Sex-determination system

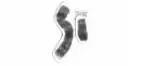
Human male XY chromosomes after G-banding

The XX/XY sex-determination system is the most familiar, as it is found in humans. The XX/XY system is found in most other mammals, as well as some insects. In this system, females have two of the same kind of sex chromosome (XX), while males have two distinct sex chromosomes (XY). The X and Y sex chromosomes are different in shape and size from each other, unlike the rest of the chromosomes (autosomes), and are sometimes called allosomes. In some species, such as humans, organisms remain sex indifferent for a time during development (embryogenesis); in others, however, such as fruit flies, sexual differentiation occurs as soon as the egg is fertilized.